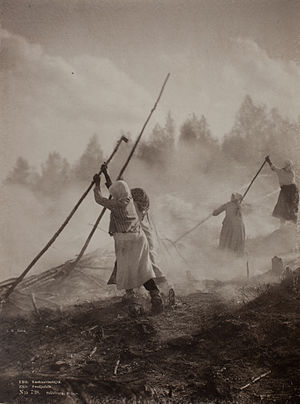
Finland i middelalderen / Landbrug
Svedjebrug i Eno i Finland, 1893. Det middelalderlige svedjebrug har næppe adskilt sig fra dette.
Finlands middelalderlige historie omfatter et tidsrum på henved 500 år fra 1000-tallet til 1500-tallet, hvor det finske samfund gennemgik store ændringer. Blandt disse forandringer kan nævnes indførelsen af svensk overhøjhed, dannelsen af en kirkelig organisation, indflytning af en svensksproget befolkning i kystegnene samt opdyrkning af og bosættelse i tidligere ødemarker.